Adolphe Alphand

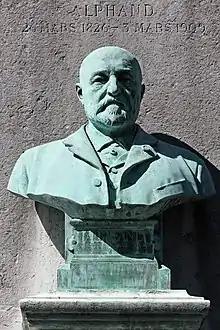
Bust of Jean-Charles Alphand over his tomb at Père Lachaise Cemetery (Jules Coutan, sculptor)

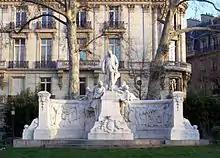
A monument to Alphand, 17–22 Avenue Foch, Paris. This monument is the work of sculptor Aimé-Jules Dalou and architect Jean-Camille Formigé.

After the retirement of Baron Haussmann, his successor, Léon Say, entrusted to Alphand the position of Director of Public Works of Paris. Under this title, Alphand continued Haussmann's works. Alphand also became the Director of Water Works after the death of Eugène Belgrand in 1878. In particular, Alphand directed the construction of: